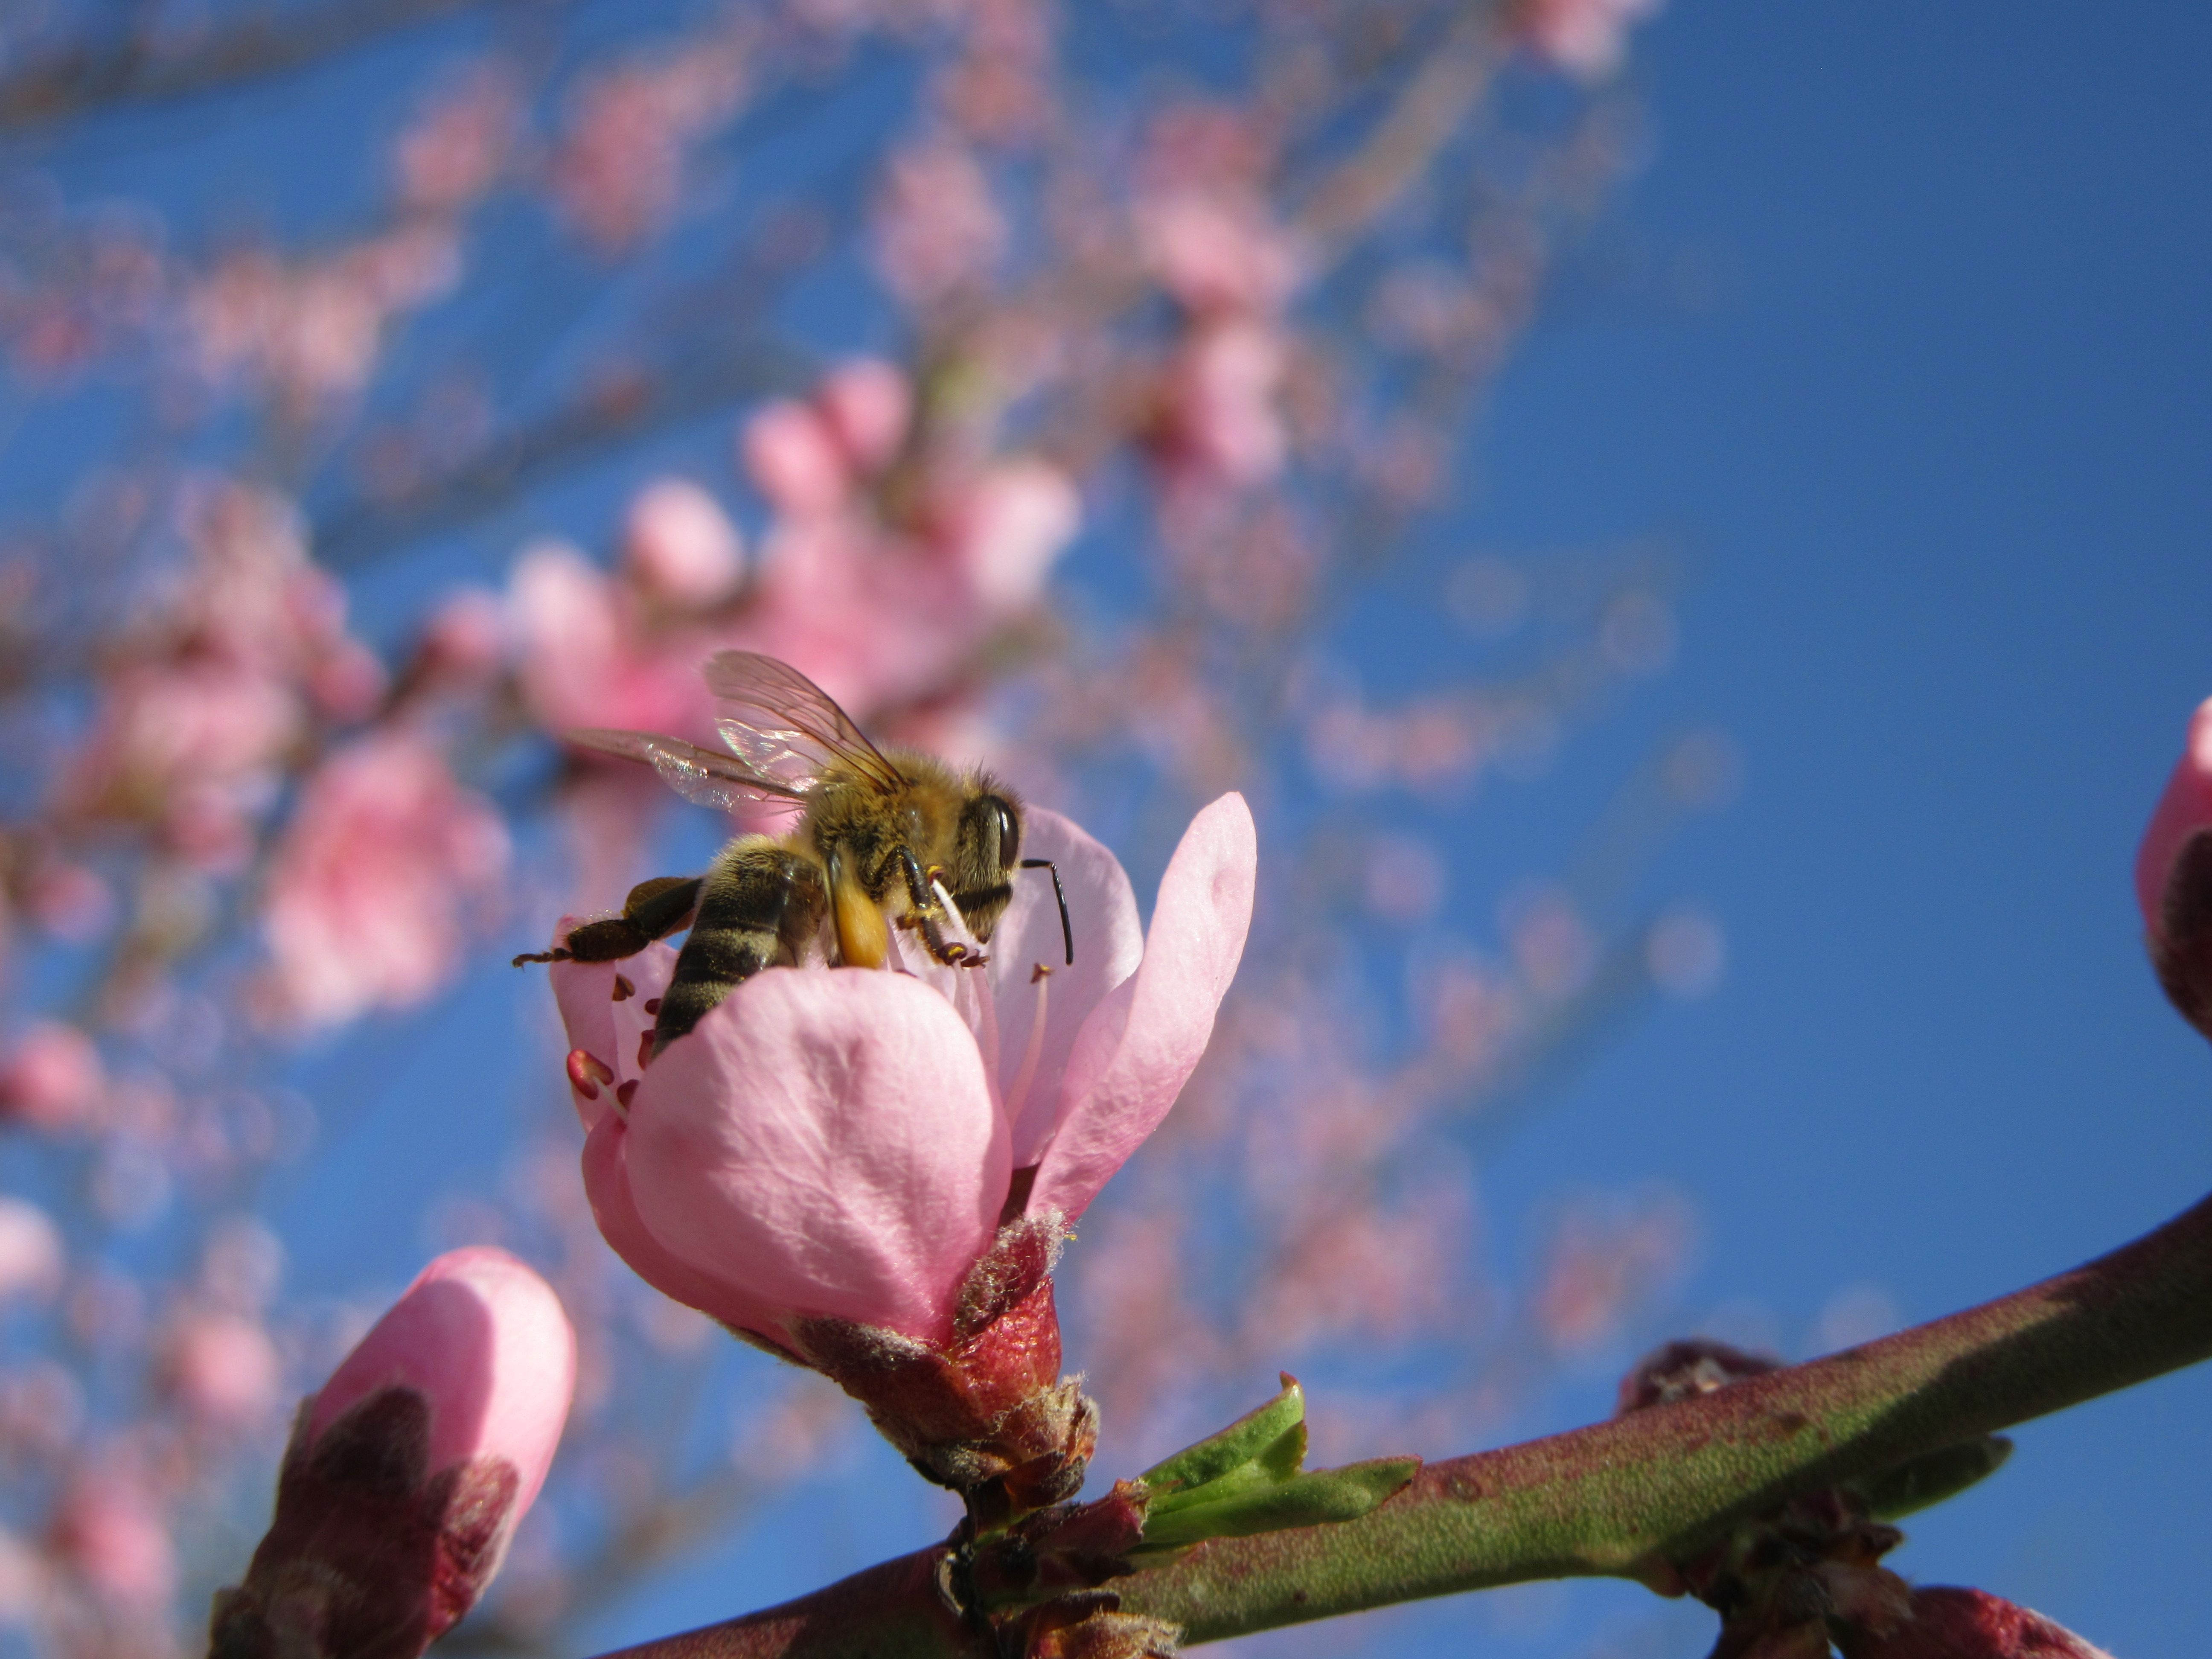
tree, nature, branch, blossom, plant, sky, flower, petal, bloom, pollination, spring, insect, closeup, pink, flora, fauna, cherry blossom, invertebrate, tree branch, bee, cherry, nectar, macro photography, tree branches, honey bee, cherry tree, membrane winged insect